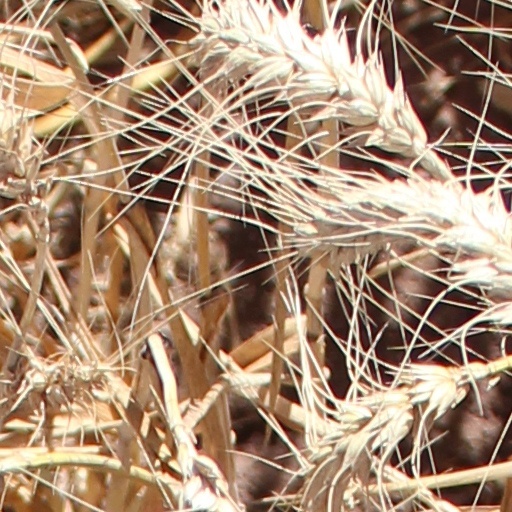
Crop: wheat